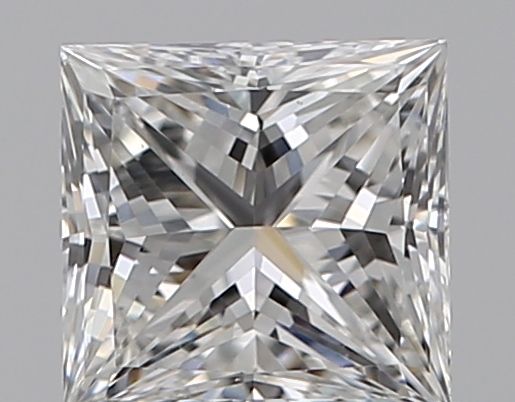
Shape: princess
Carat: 0.5
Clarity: VS2
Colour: G
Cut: EX
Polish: EX
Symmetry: GD
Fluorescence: N
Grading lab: GIA
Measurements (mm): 4.55 x 4.43 x 3.06